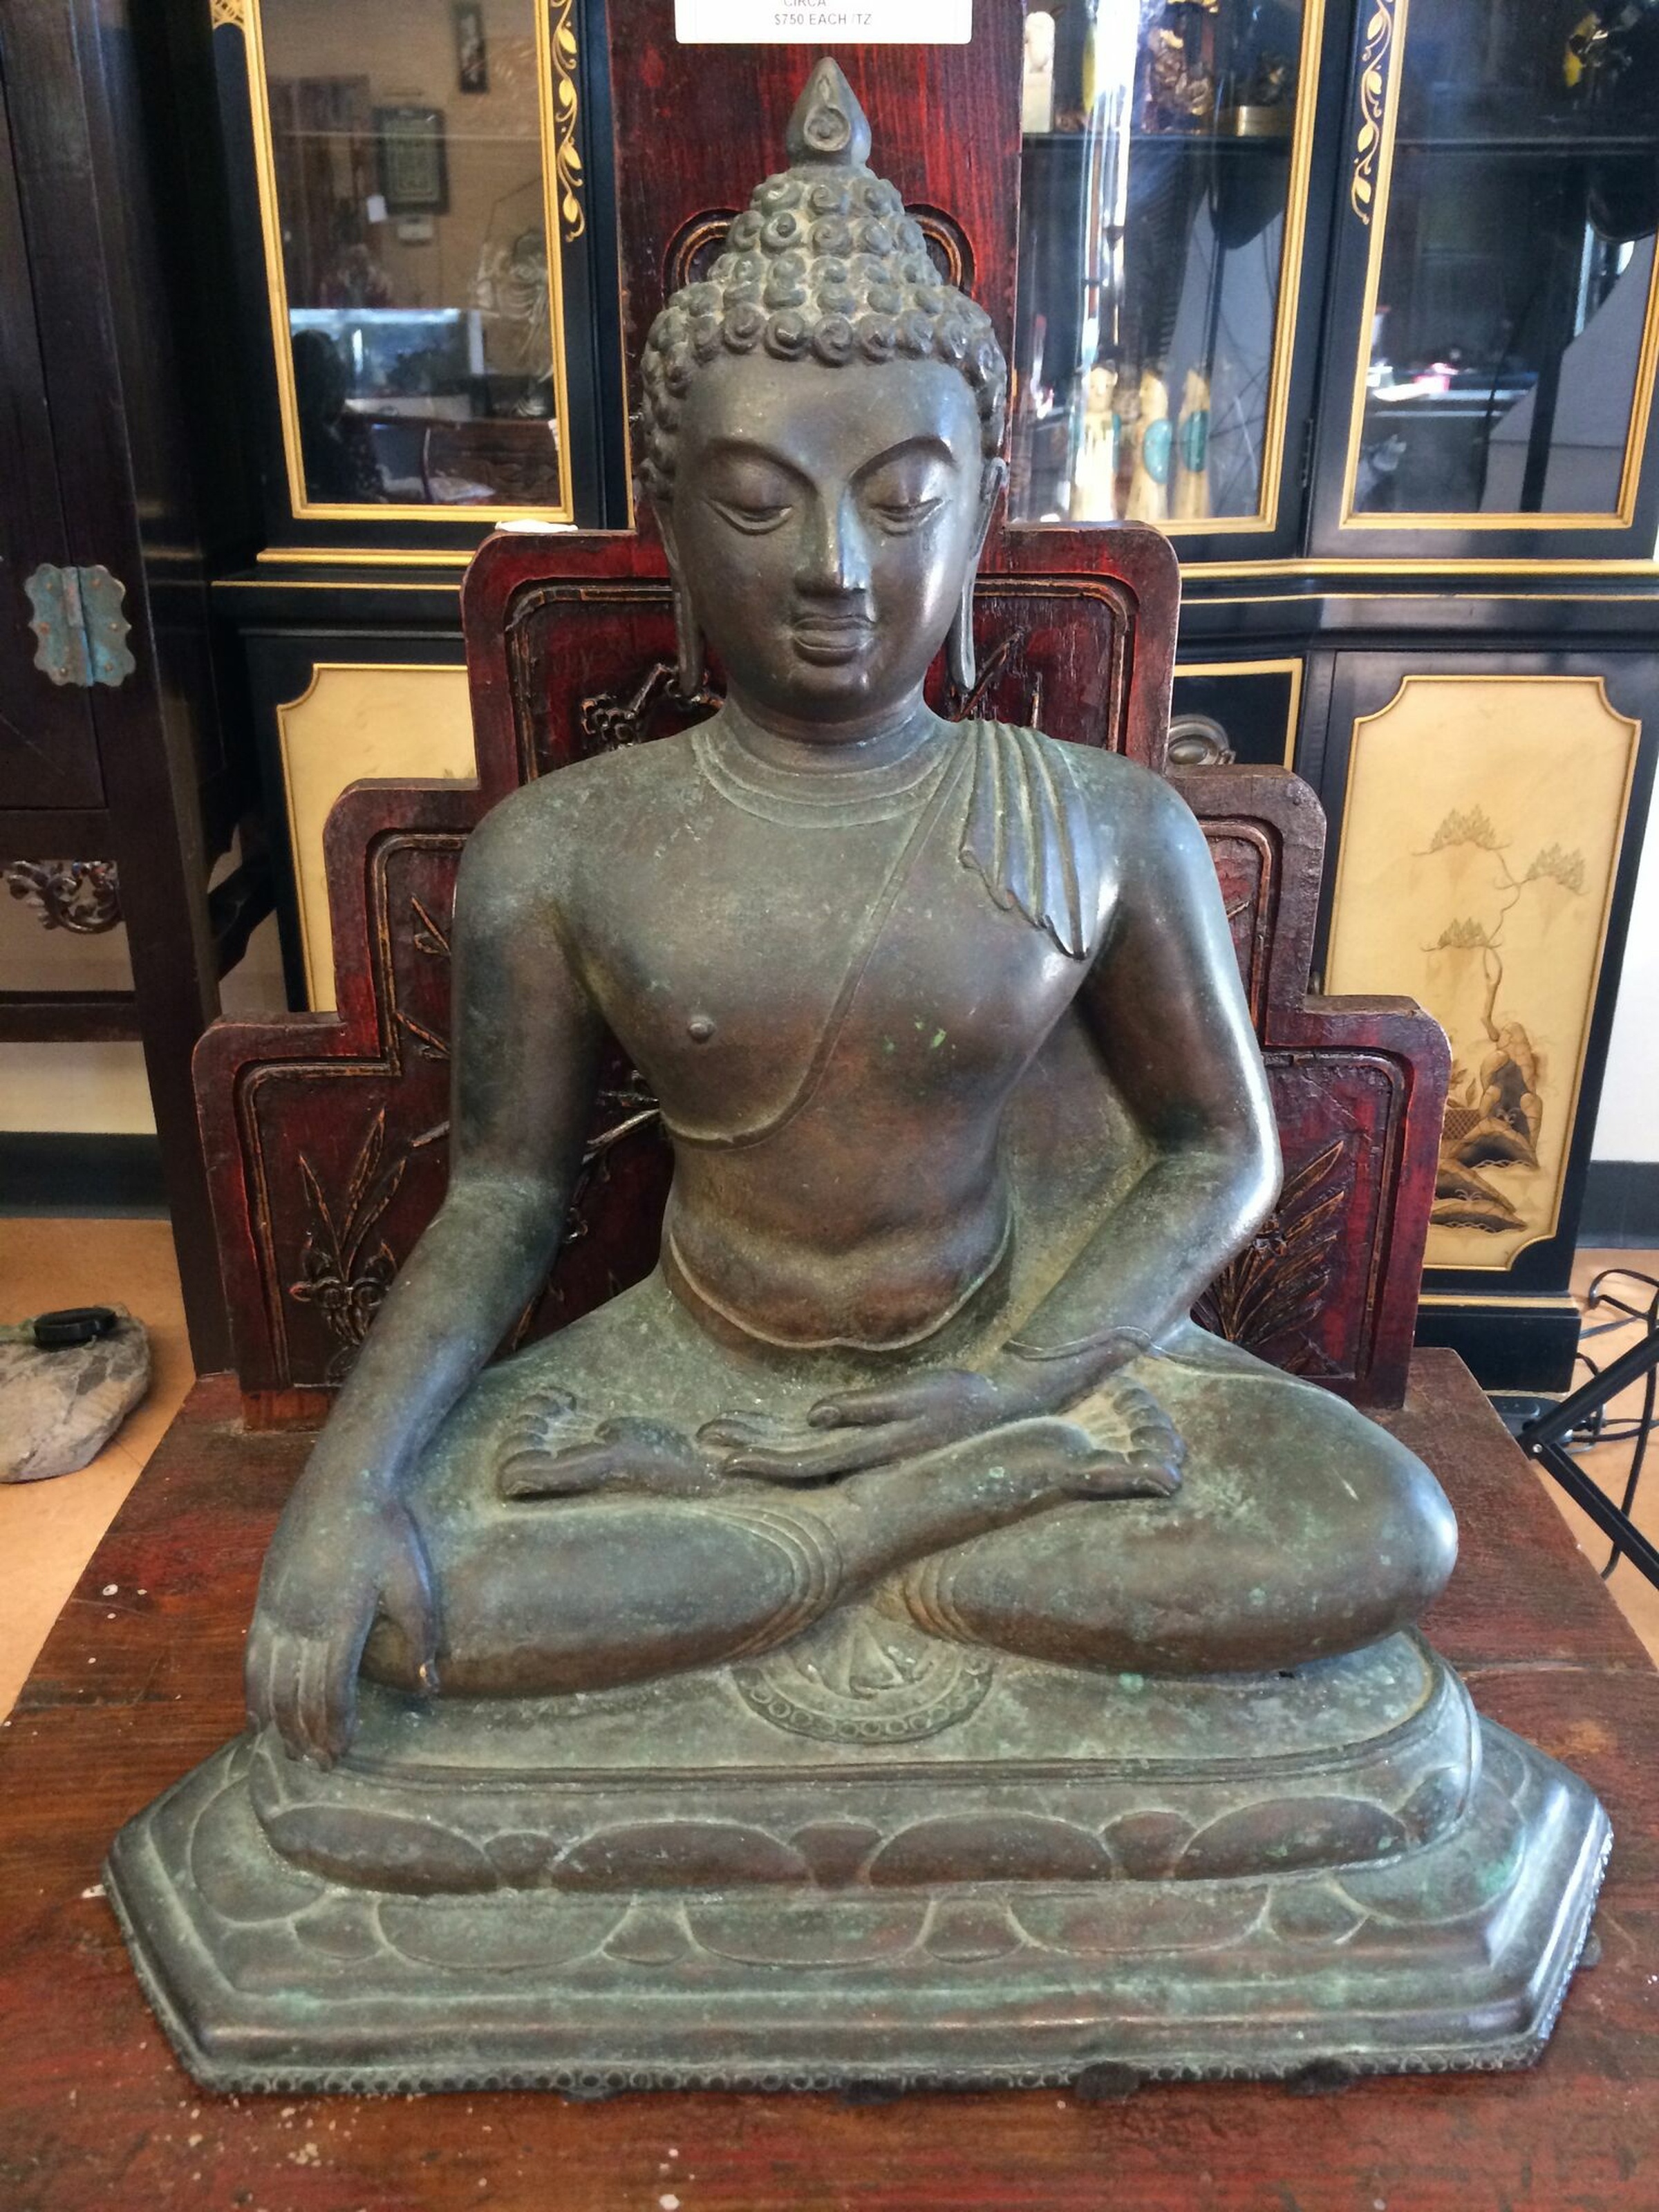
old, monument, asian, statue, symbol, peaceful, peace, spiritual, sculpture, art, figure, meditation, temple, buddha, serenity, bronze, sacred, carving, meditating, buddha statue, stone carving, gautama buddha, ancient history, human positions